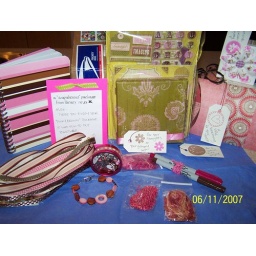
This is my pink and brown packaged opened .Lots of neat and fun stuff in this box.